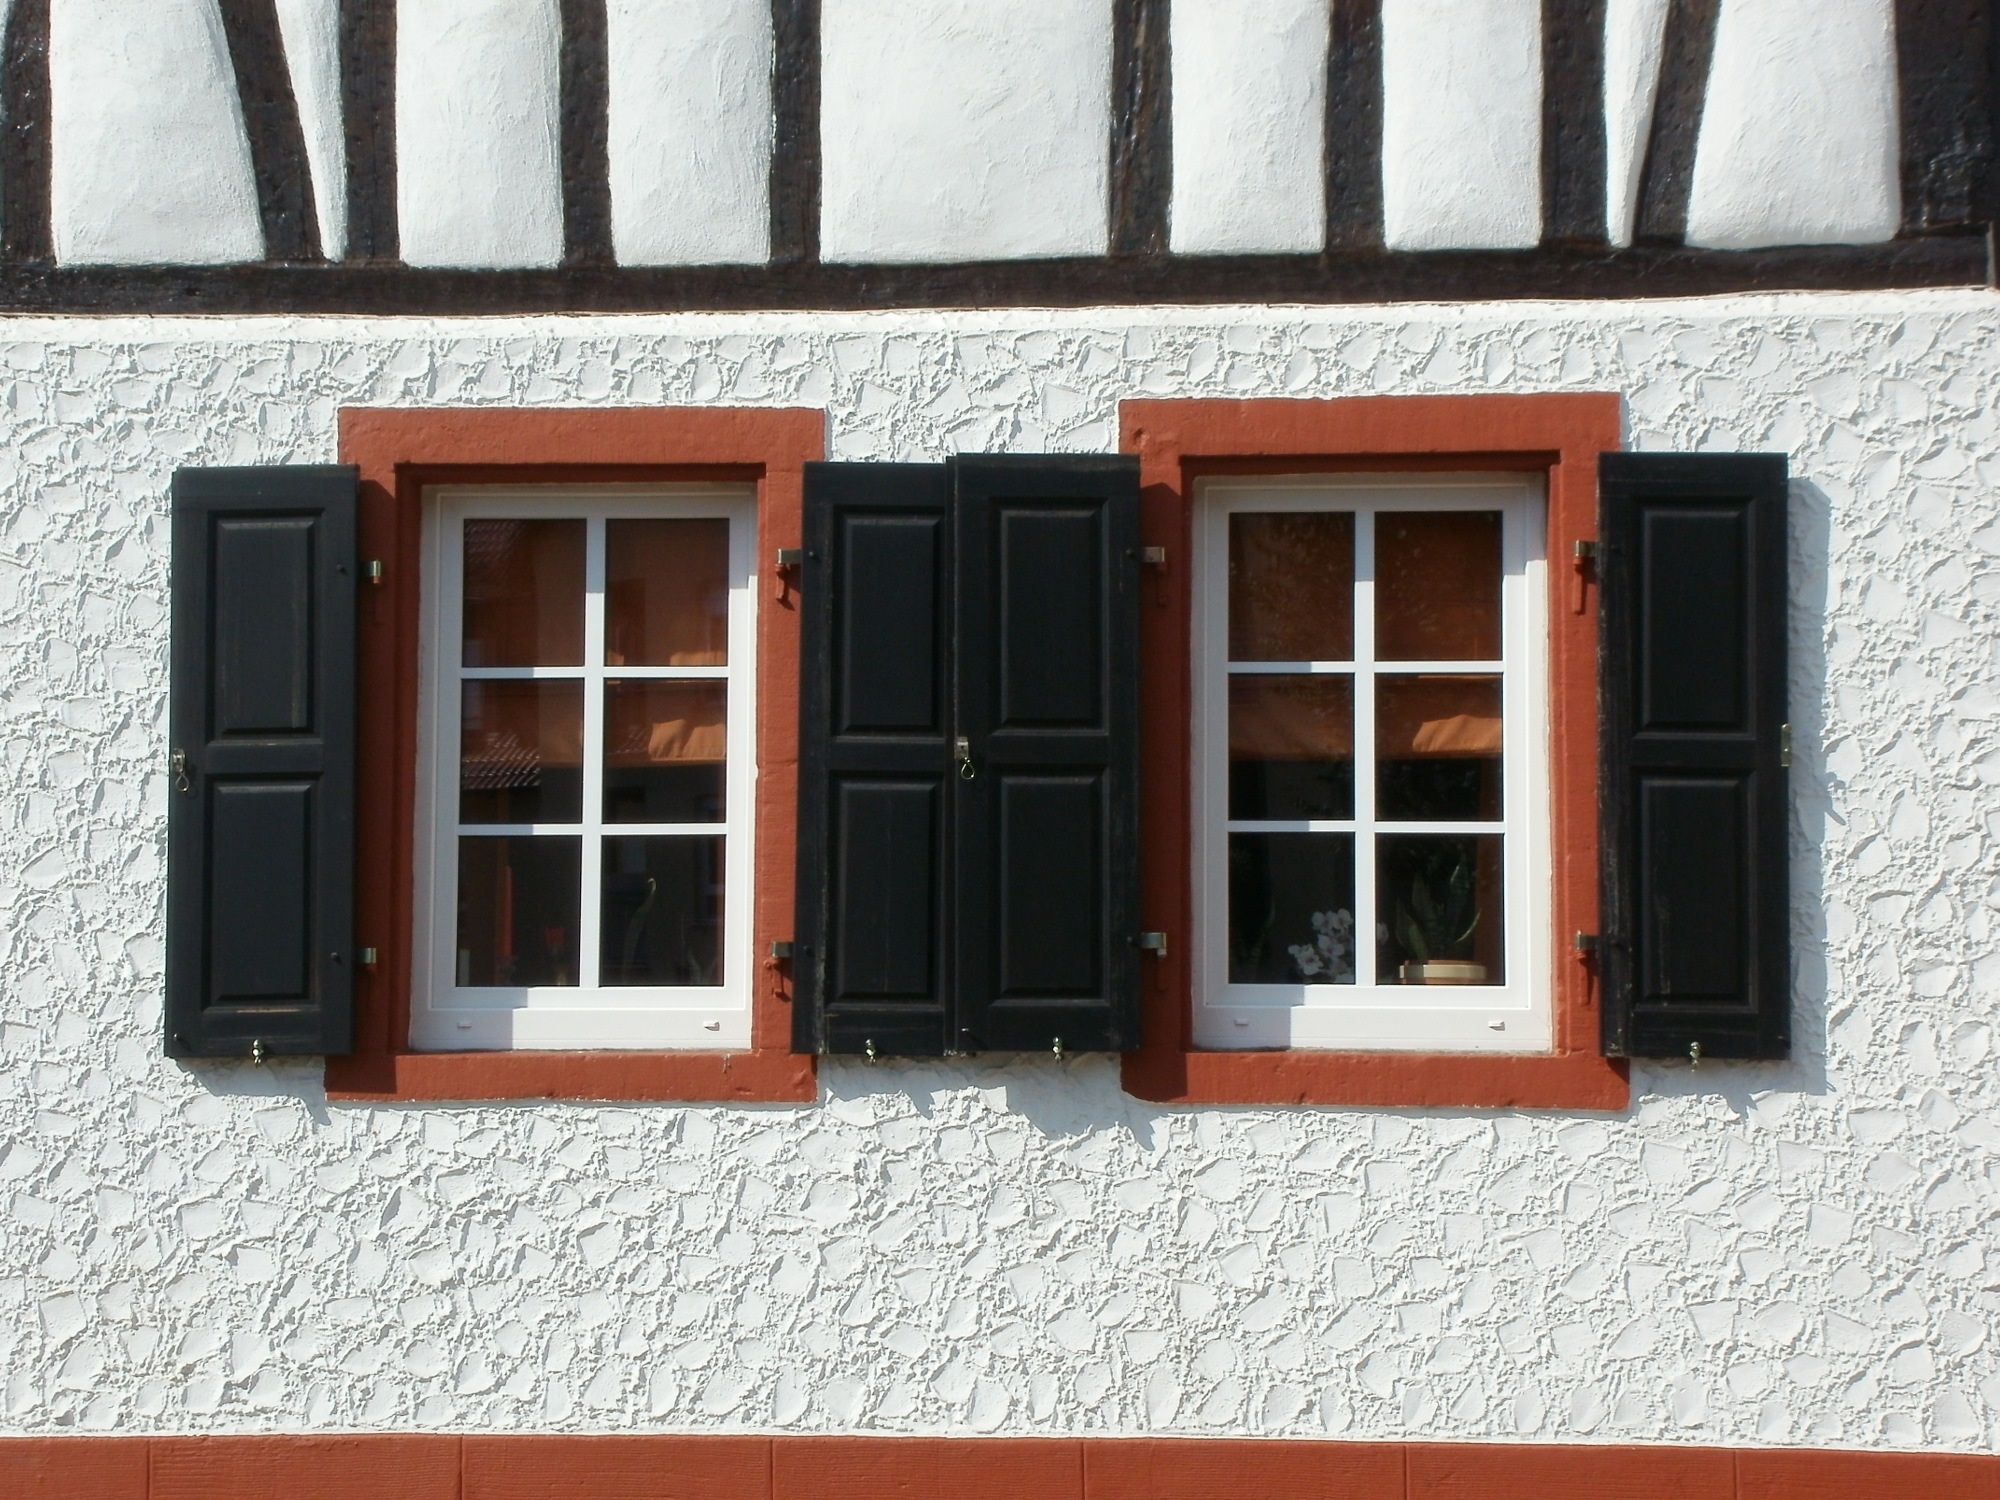
architecture, structure, wood, house, window, building, old, home, wall, construction, facade, exterior, residential, door, shutters, windows, blinds, style, traditional, timber framing, sash window, st leon